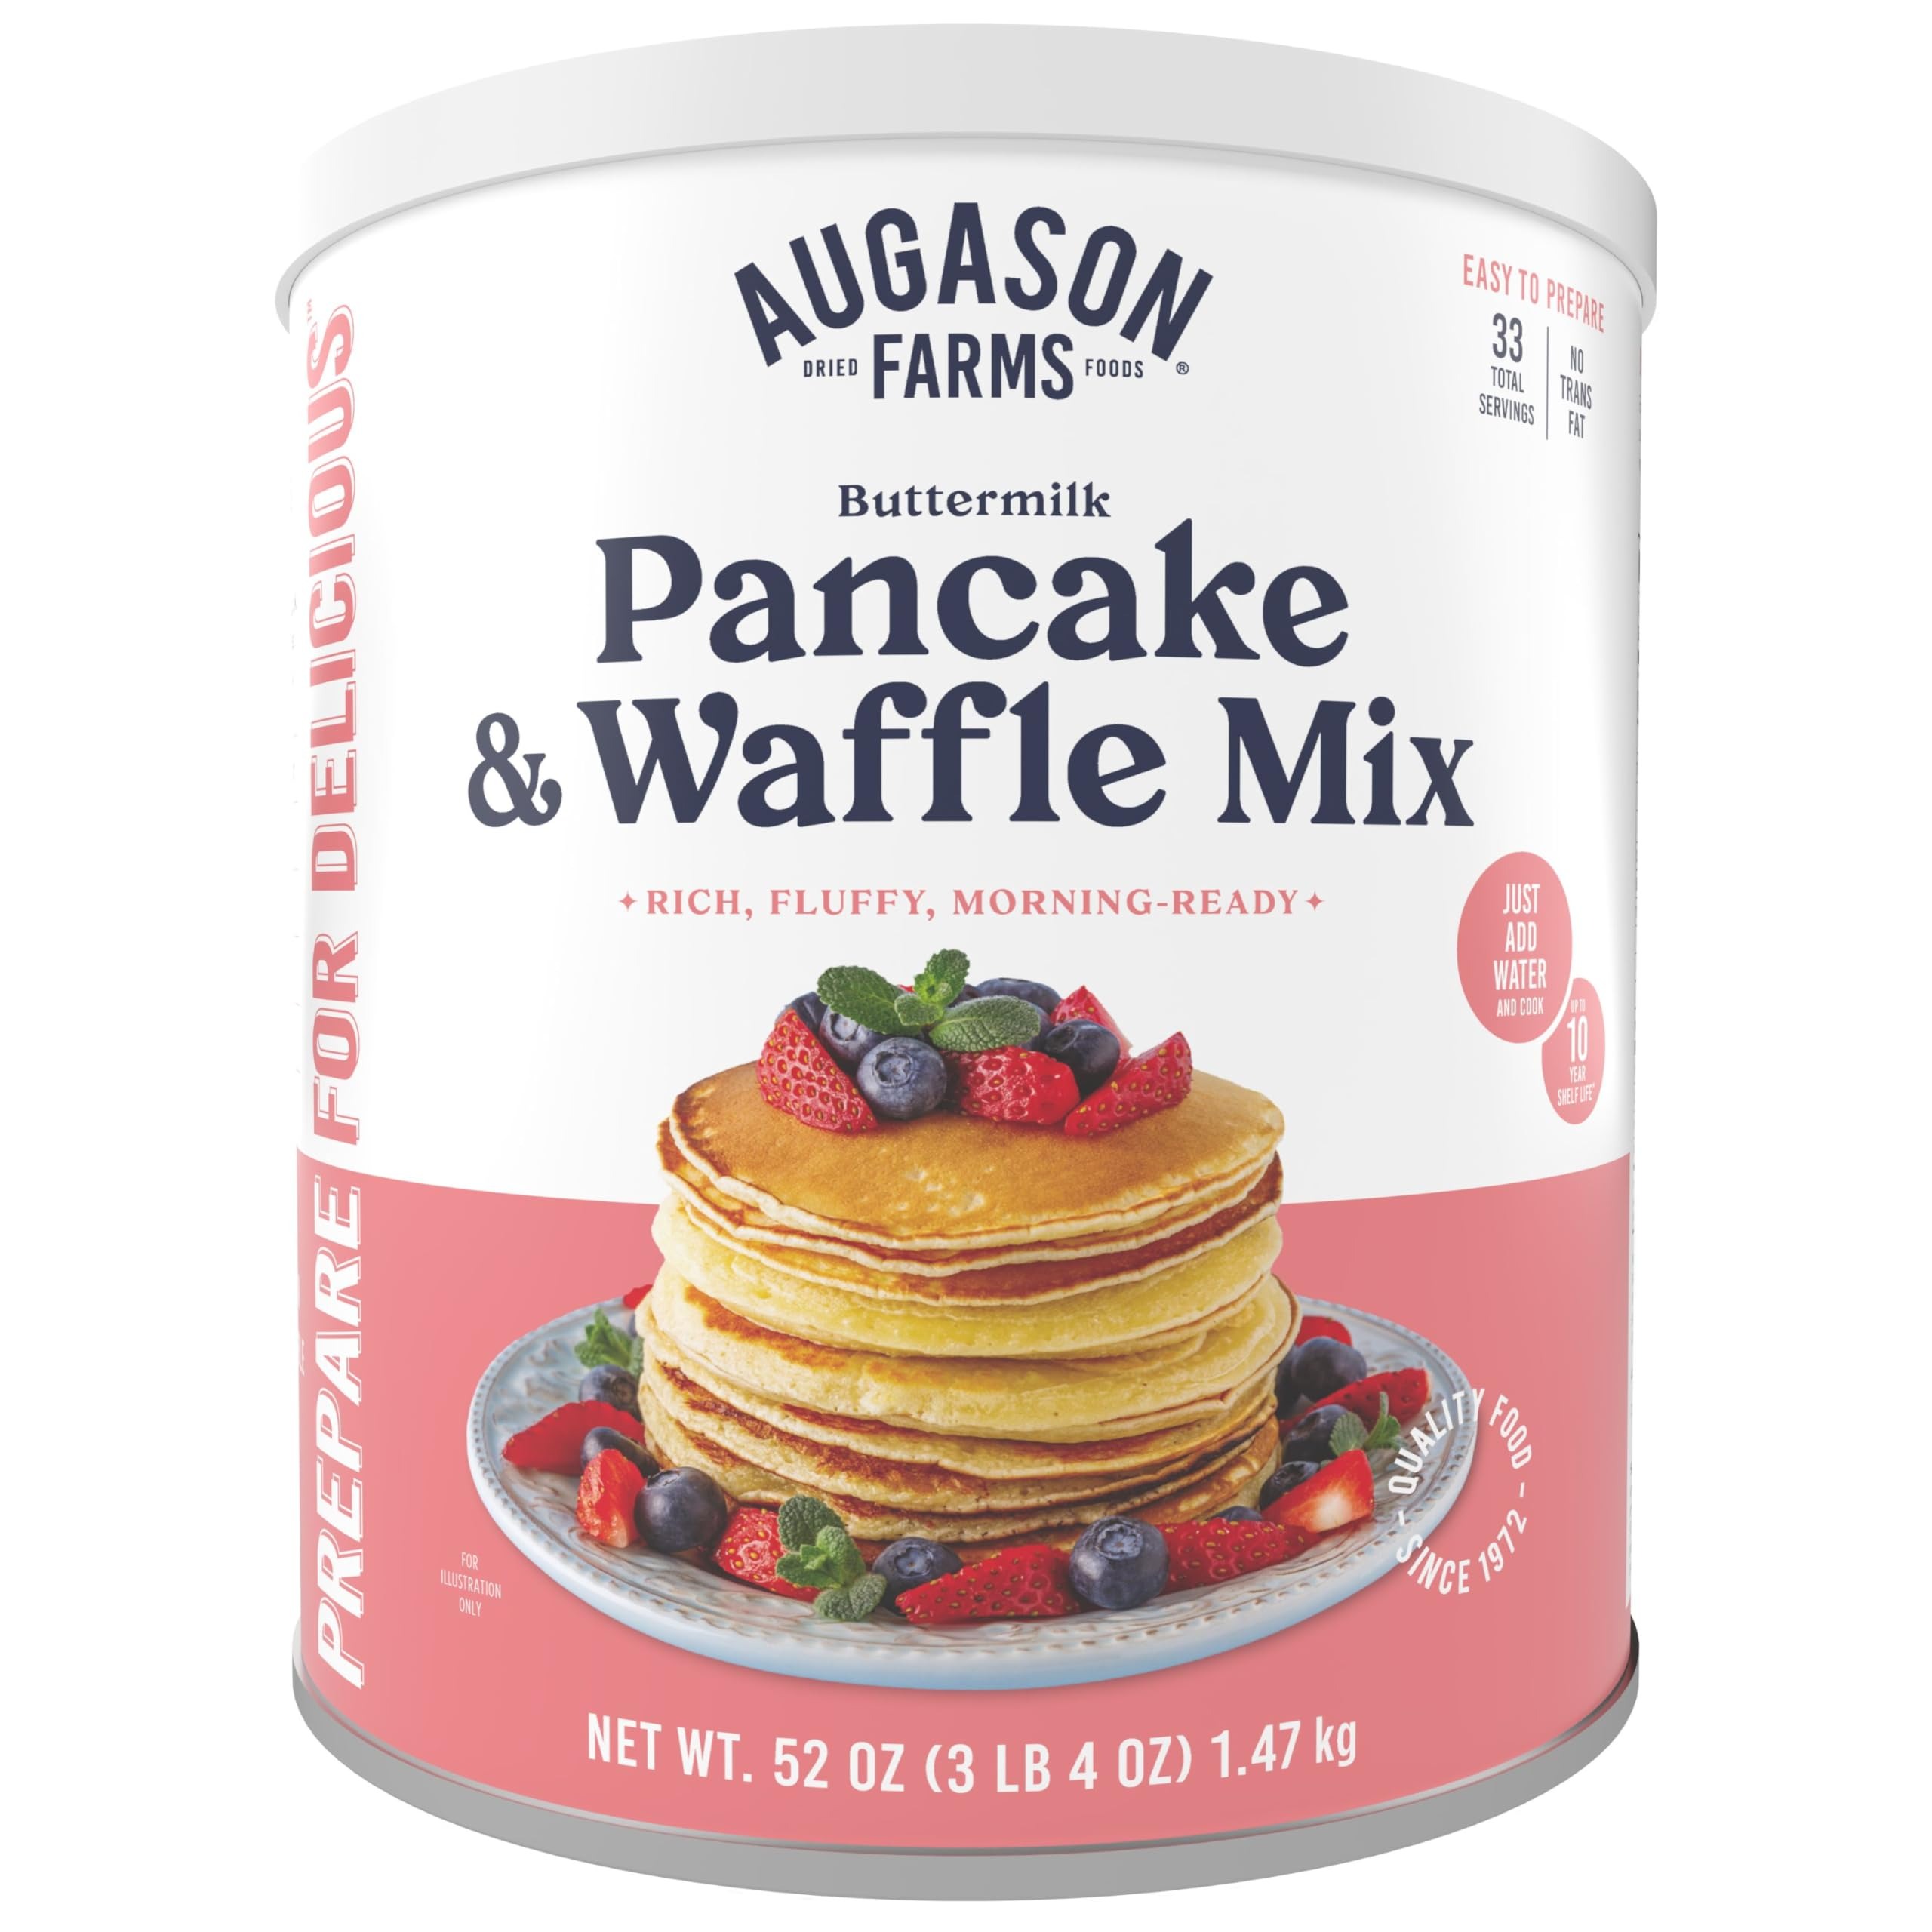
Item Name: Augason Farms Buttermilk Pancake & Waffle Mix Can, Emergency Food Supply, Everyday Meals, 33 Servings
Bullet Point 1: Classic, easy-to-make buttermilk pancakes and waffles
Bullet Point 2: Also great for waffles, biscuits, muffins, banana bread, and scones
Bullet Point 3: Just add water!
Bullet Point 4: Keep on hand for everyday use and camping
Bullet Point 5: Use for long-term food storage, emergency preparedness, and survival food
Bullet Point 6: Shelf life up to 10 years*
Value: 52.0
Unit: Ounce

Price: 15.025